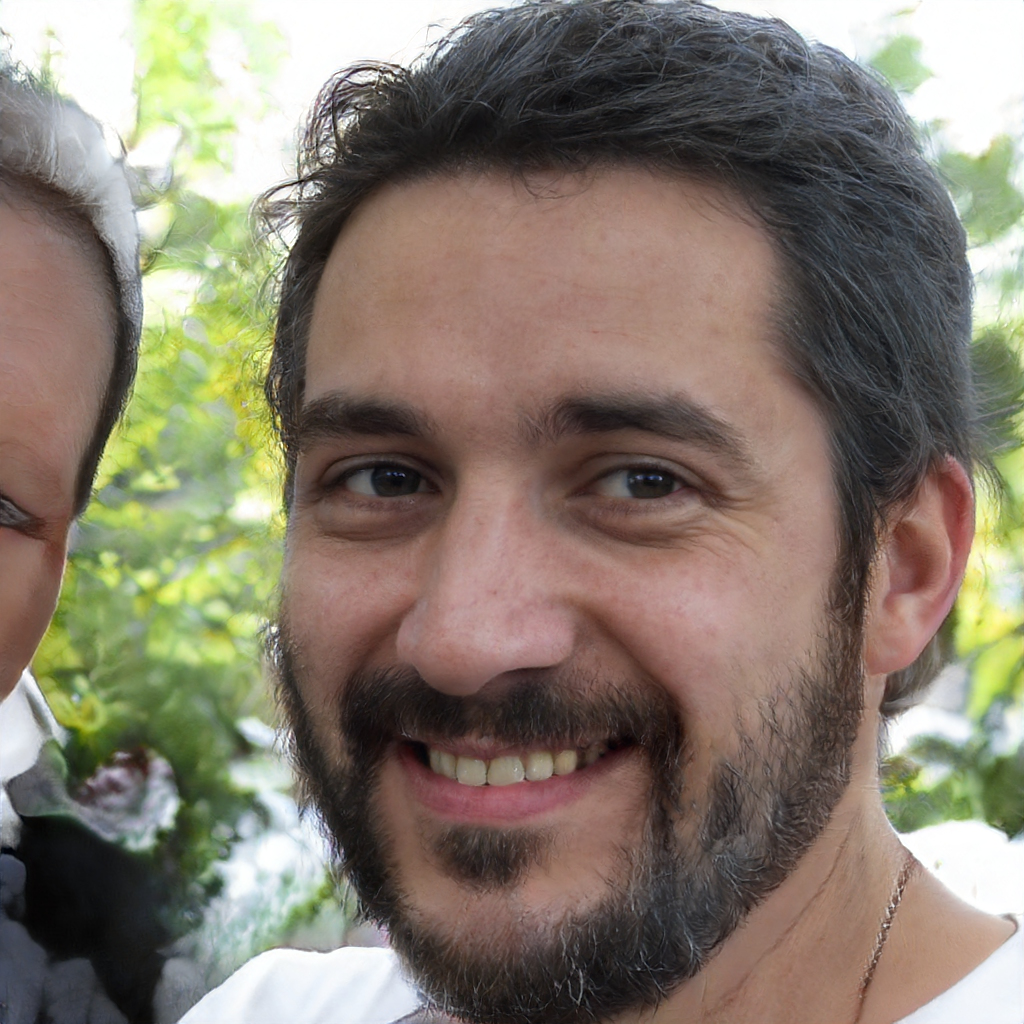
Label: Colored